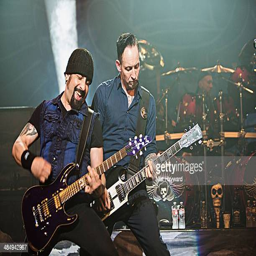
hard rock artists of hard rock artist perform on stage